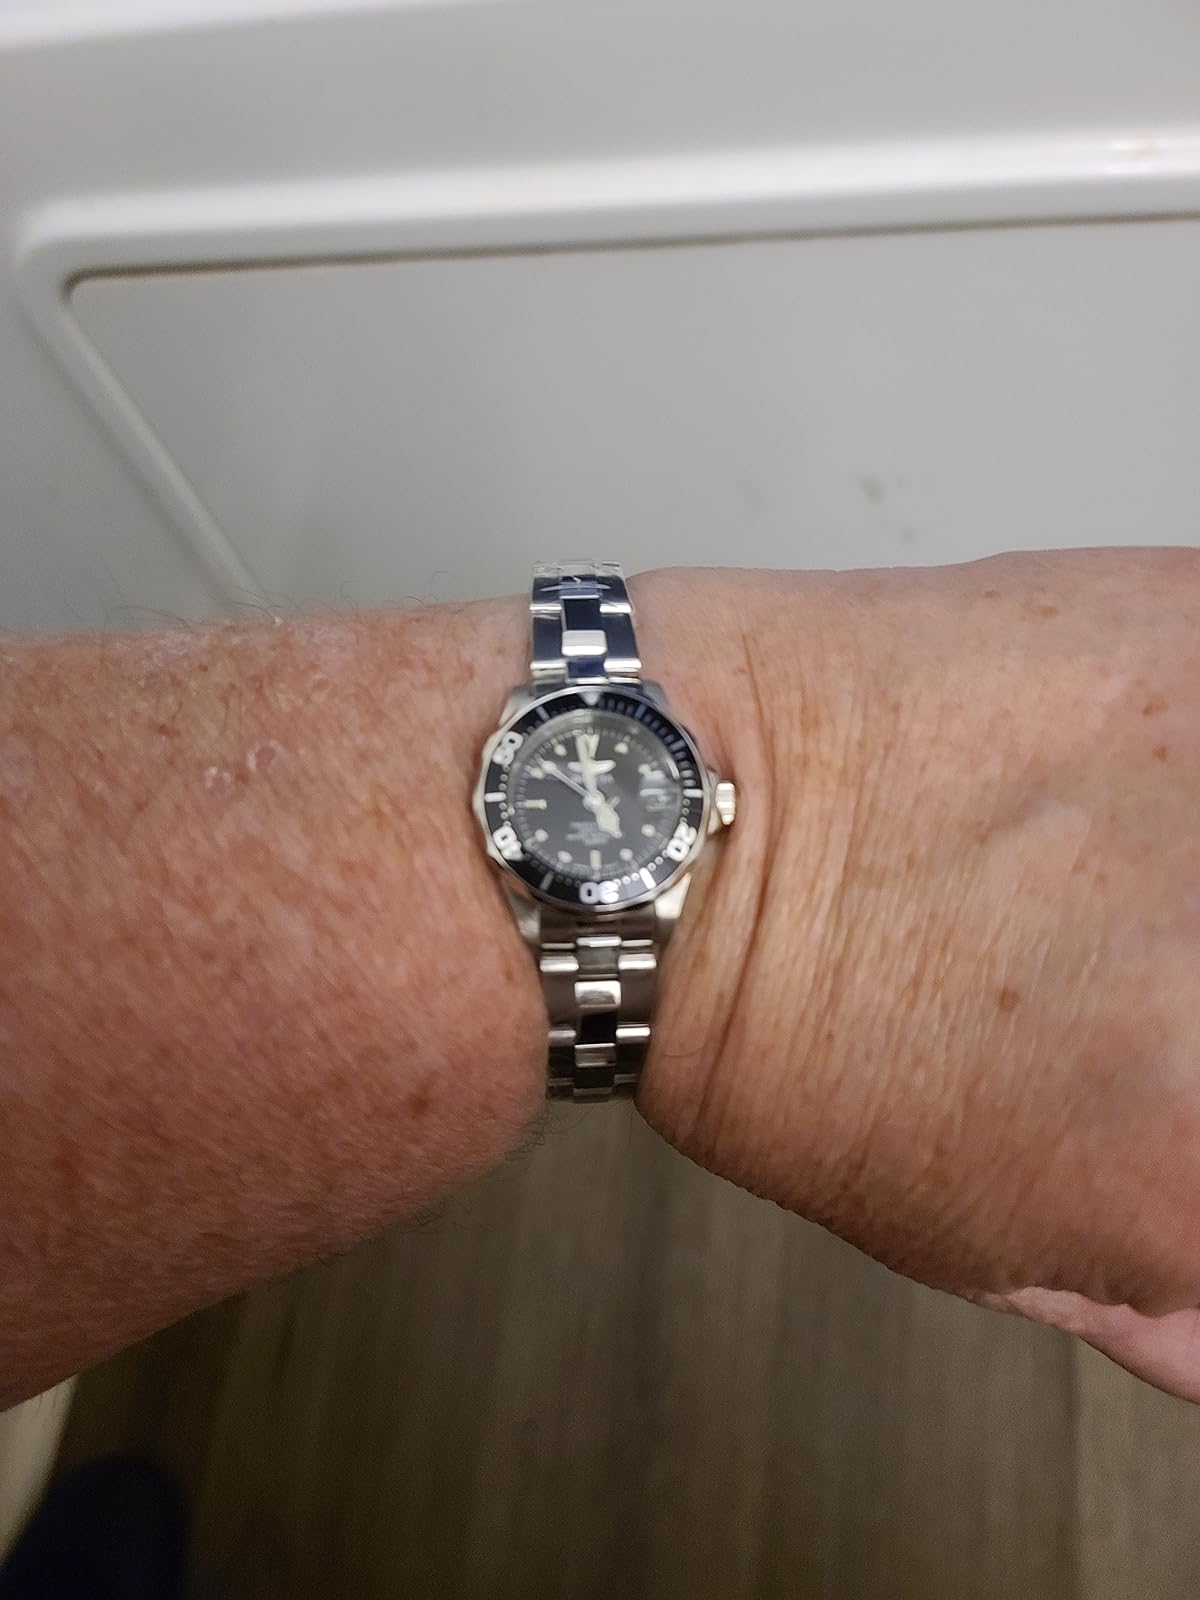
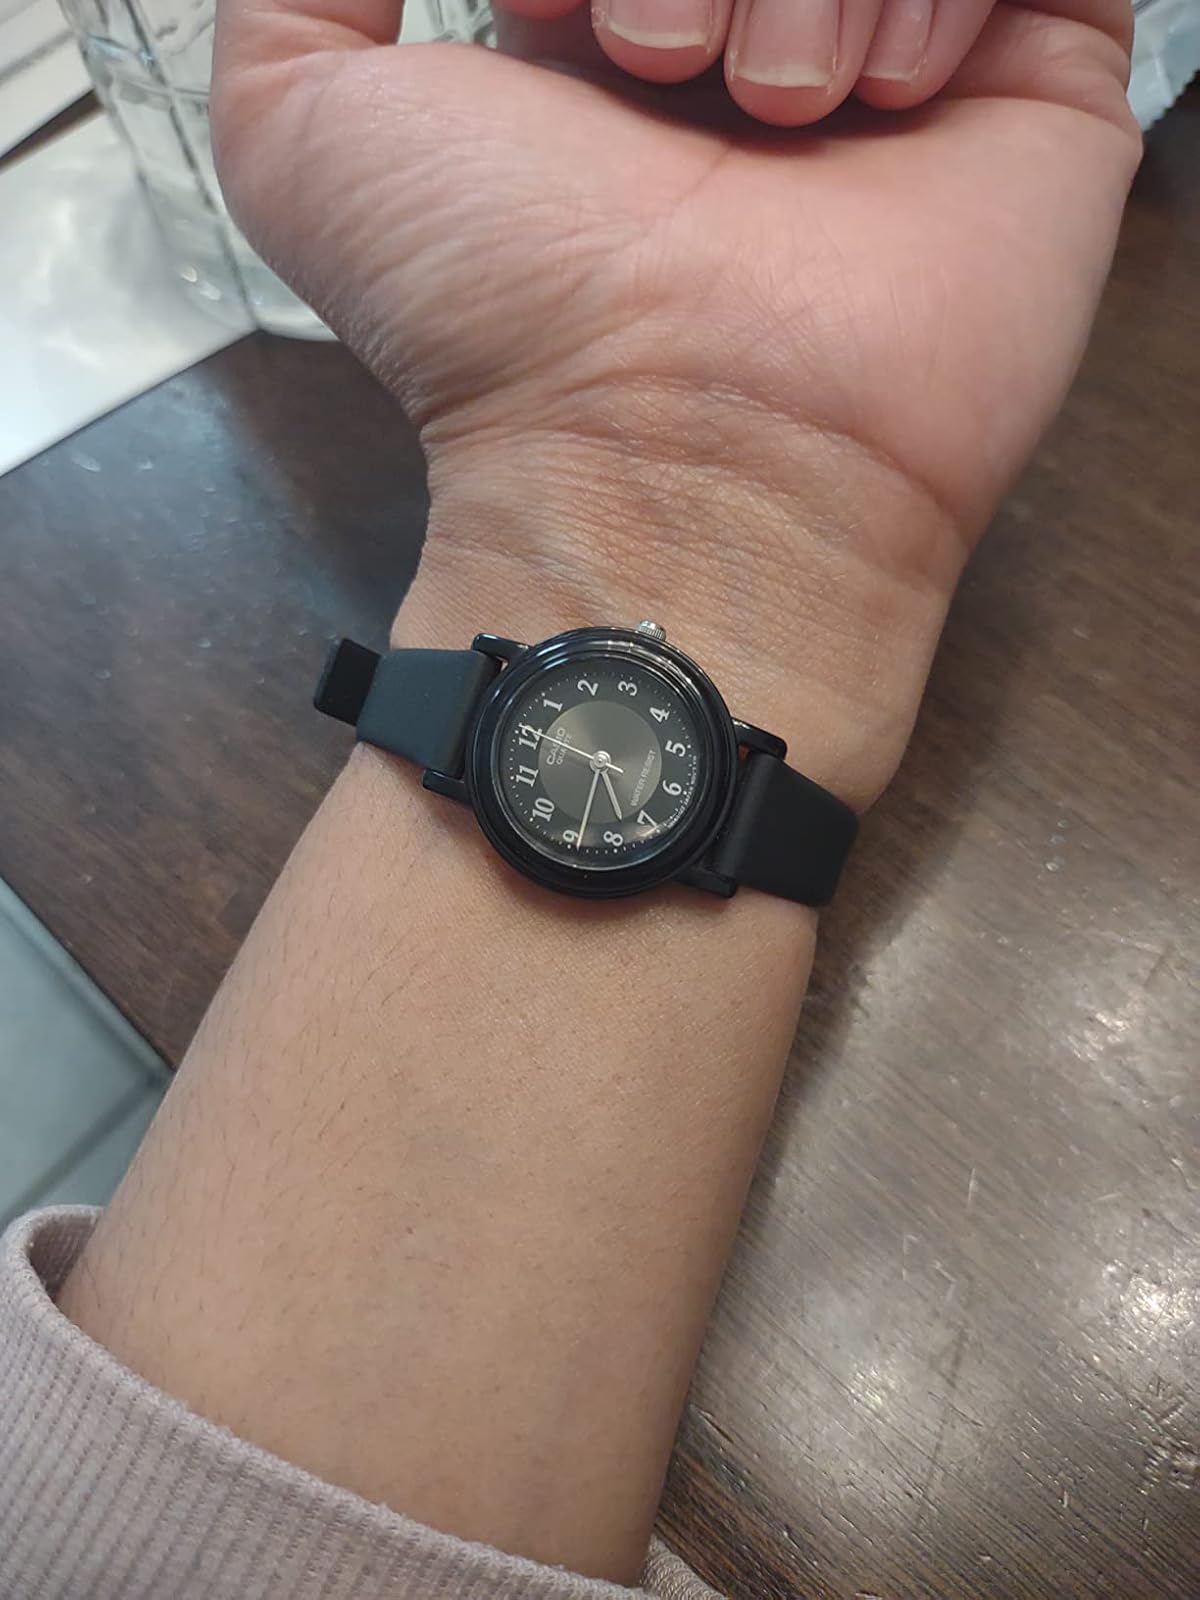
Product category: accessories_watch
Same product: no